Ken Dodd

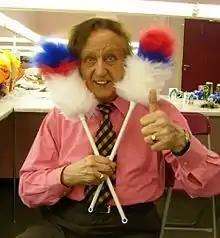
Dodd with his "tickling sticks" in 2007

He was appointed Officer of the Order of the British Empire (OBE) in the 1982 New Year Honours for services to show business and charity and was knighted in the 2017 New Year Honours for services to entertainment and charity. The award was formally conferred by Prince William, Duke of Cambridge in a ceremony at Buckingham Palace on 2 March 2017.